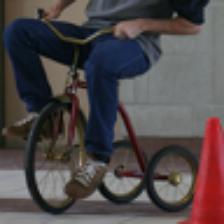
Label: NonHuman